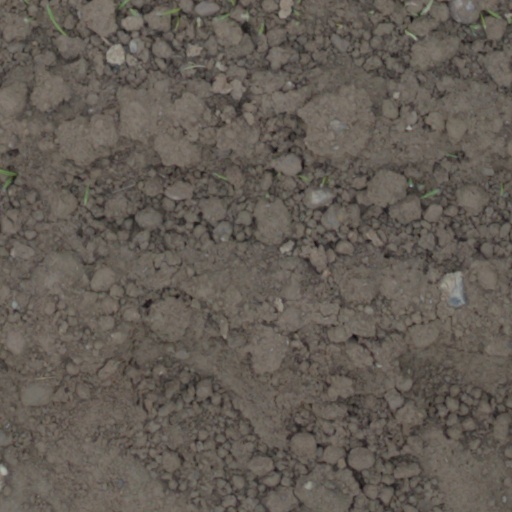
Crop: wheat